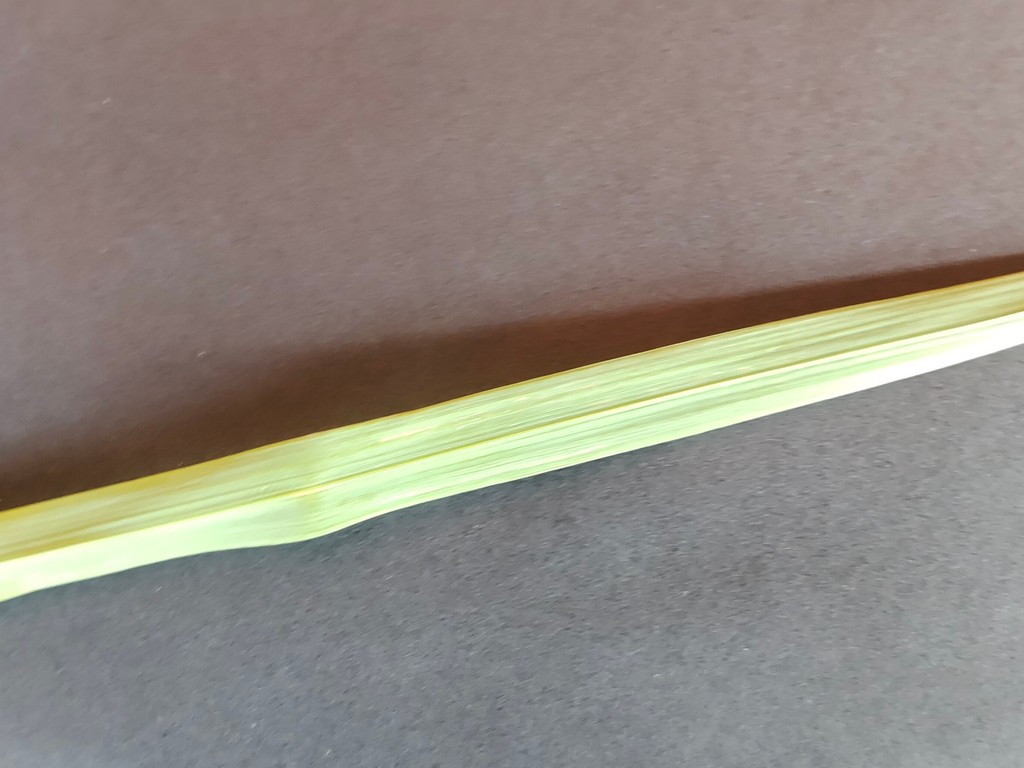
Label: Healthy